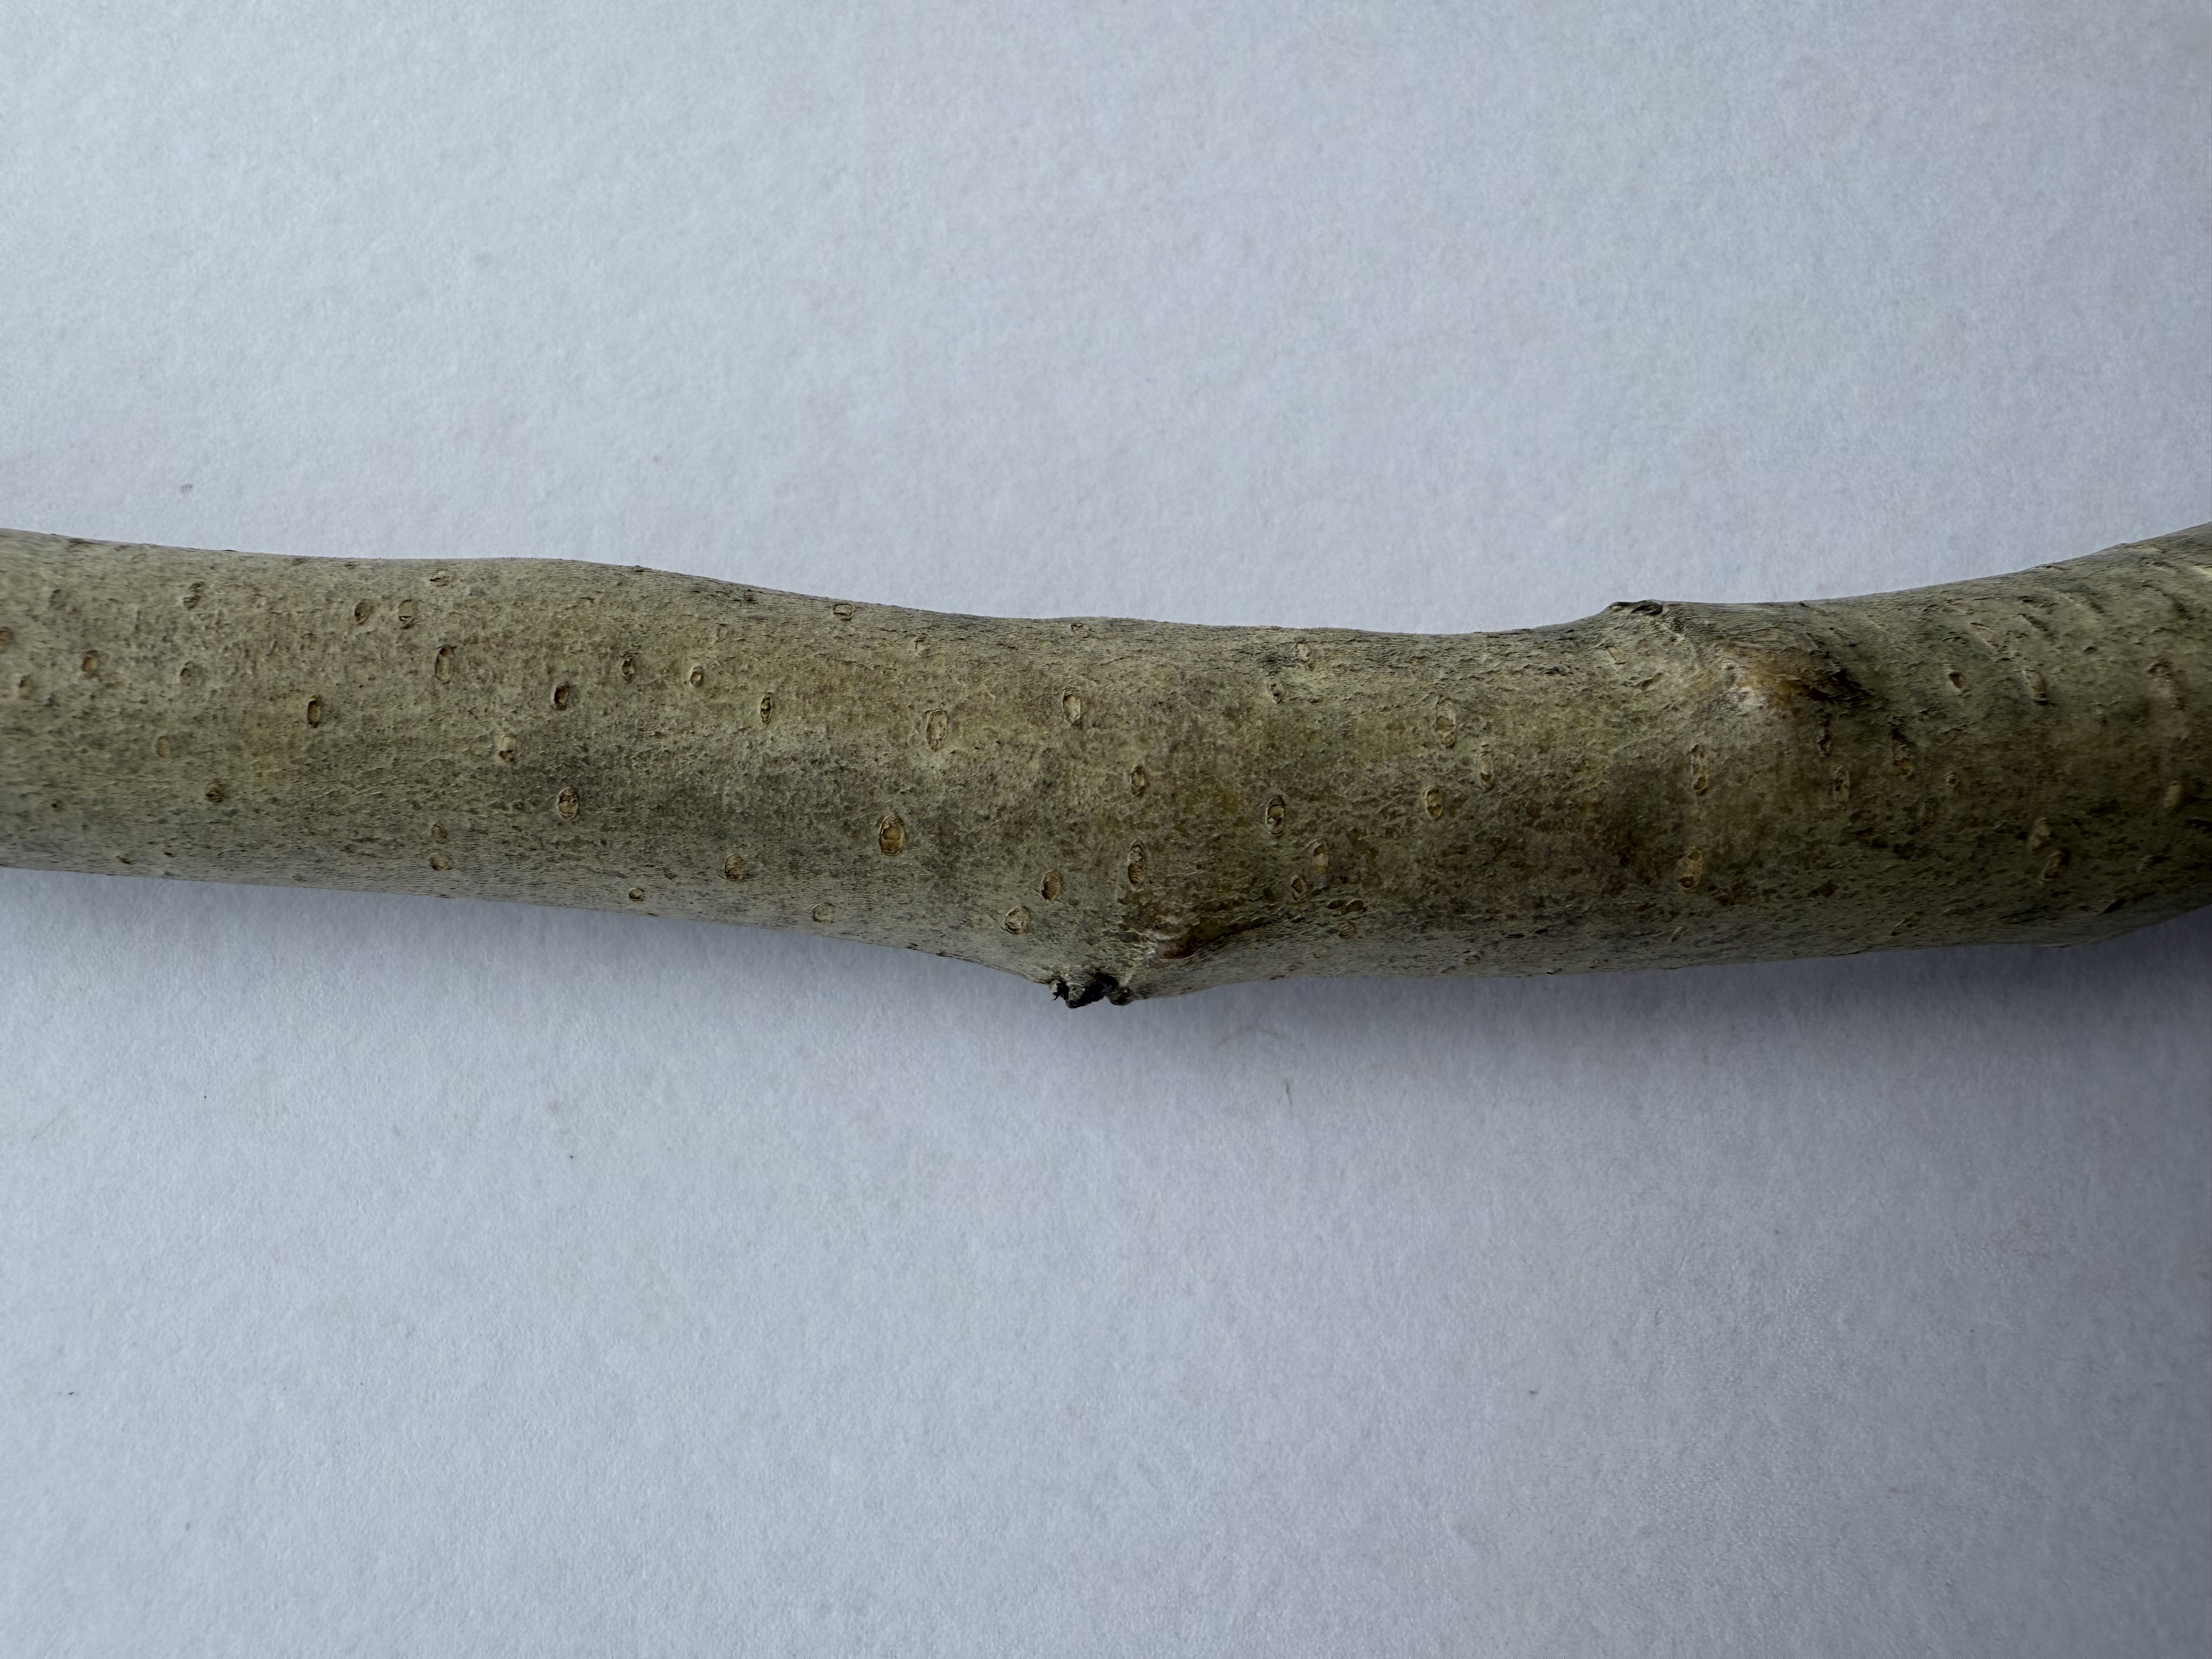
Variety: Medlar